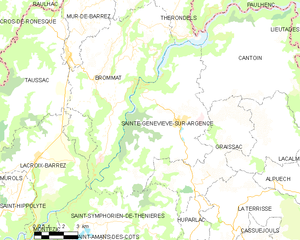
Sainte-Geneviève-sur-Argence est une ancienne commune française, située dans le département de l'Aveyron en région Occitanie. Le 1ᵉʳ janvier 2016, elle a pris le statut de commune déléguée de la commune nouvelle d'Argences en Aubrac.